Unification of Italy

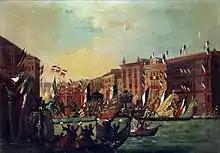
Victor Emmanuel II in Venice

Far from supporting this endeavour, the Italian government was quite disapproving. General Cialdini dispatched a division of the regular army, under Colonel Pallavicino, against the volunteer bands. On 28 August the two forces met at Aspromonte. One of the regulars fired a chance shot, and several volleys followed, but Garibaldi forbade his men to return fire on fellow subjects of the Kingdom of Italy. The volunteers suffered several casualties, and Garibaldi himself was wounded; many were taken prisoner. Garibaldi was taken by steamer to Varignano, where he was honorably imprisoned for a time, but finally released.